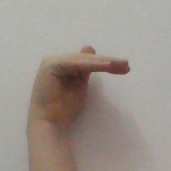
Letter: khaa